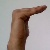
The image shows a hand gesture representing a space in Indian Sign Language.